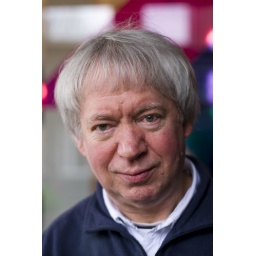
Foto's van 60MM in het VMK. Gemaakt door Sander de Groot; grootsfotografie.nl